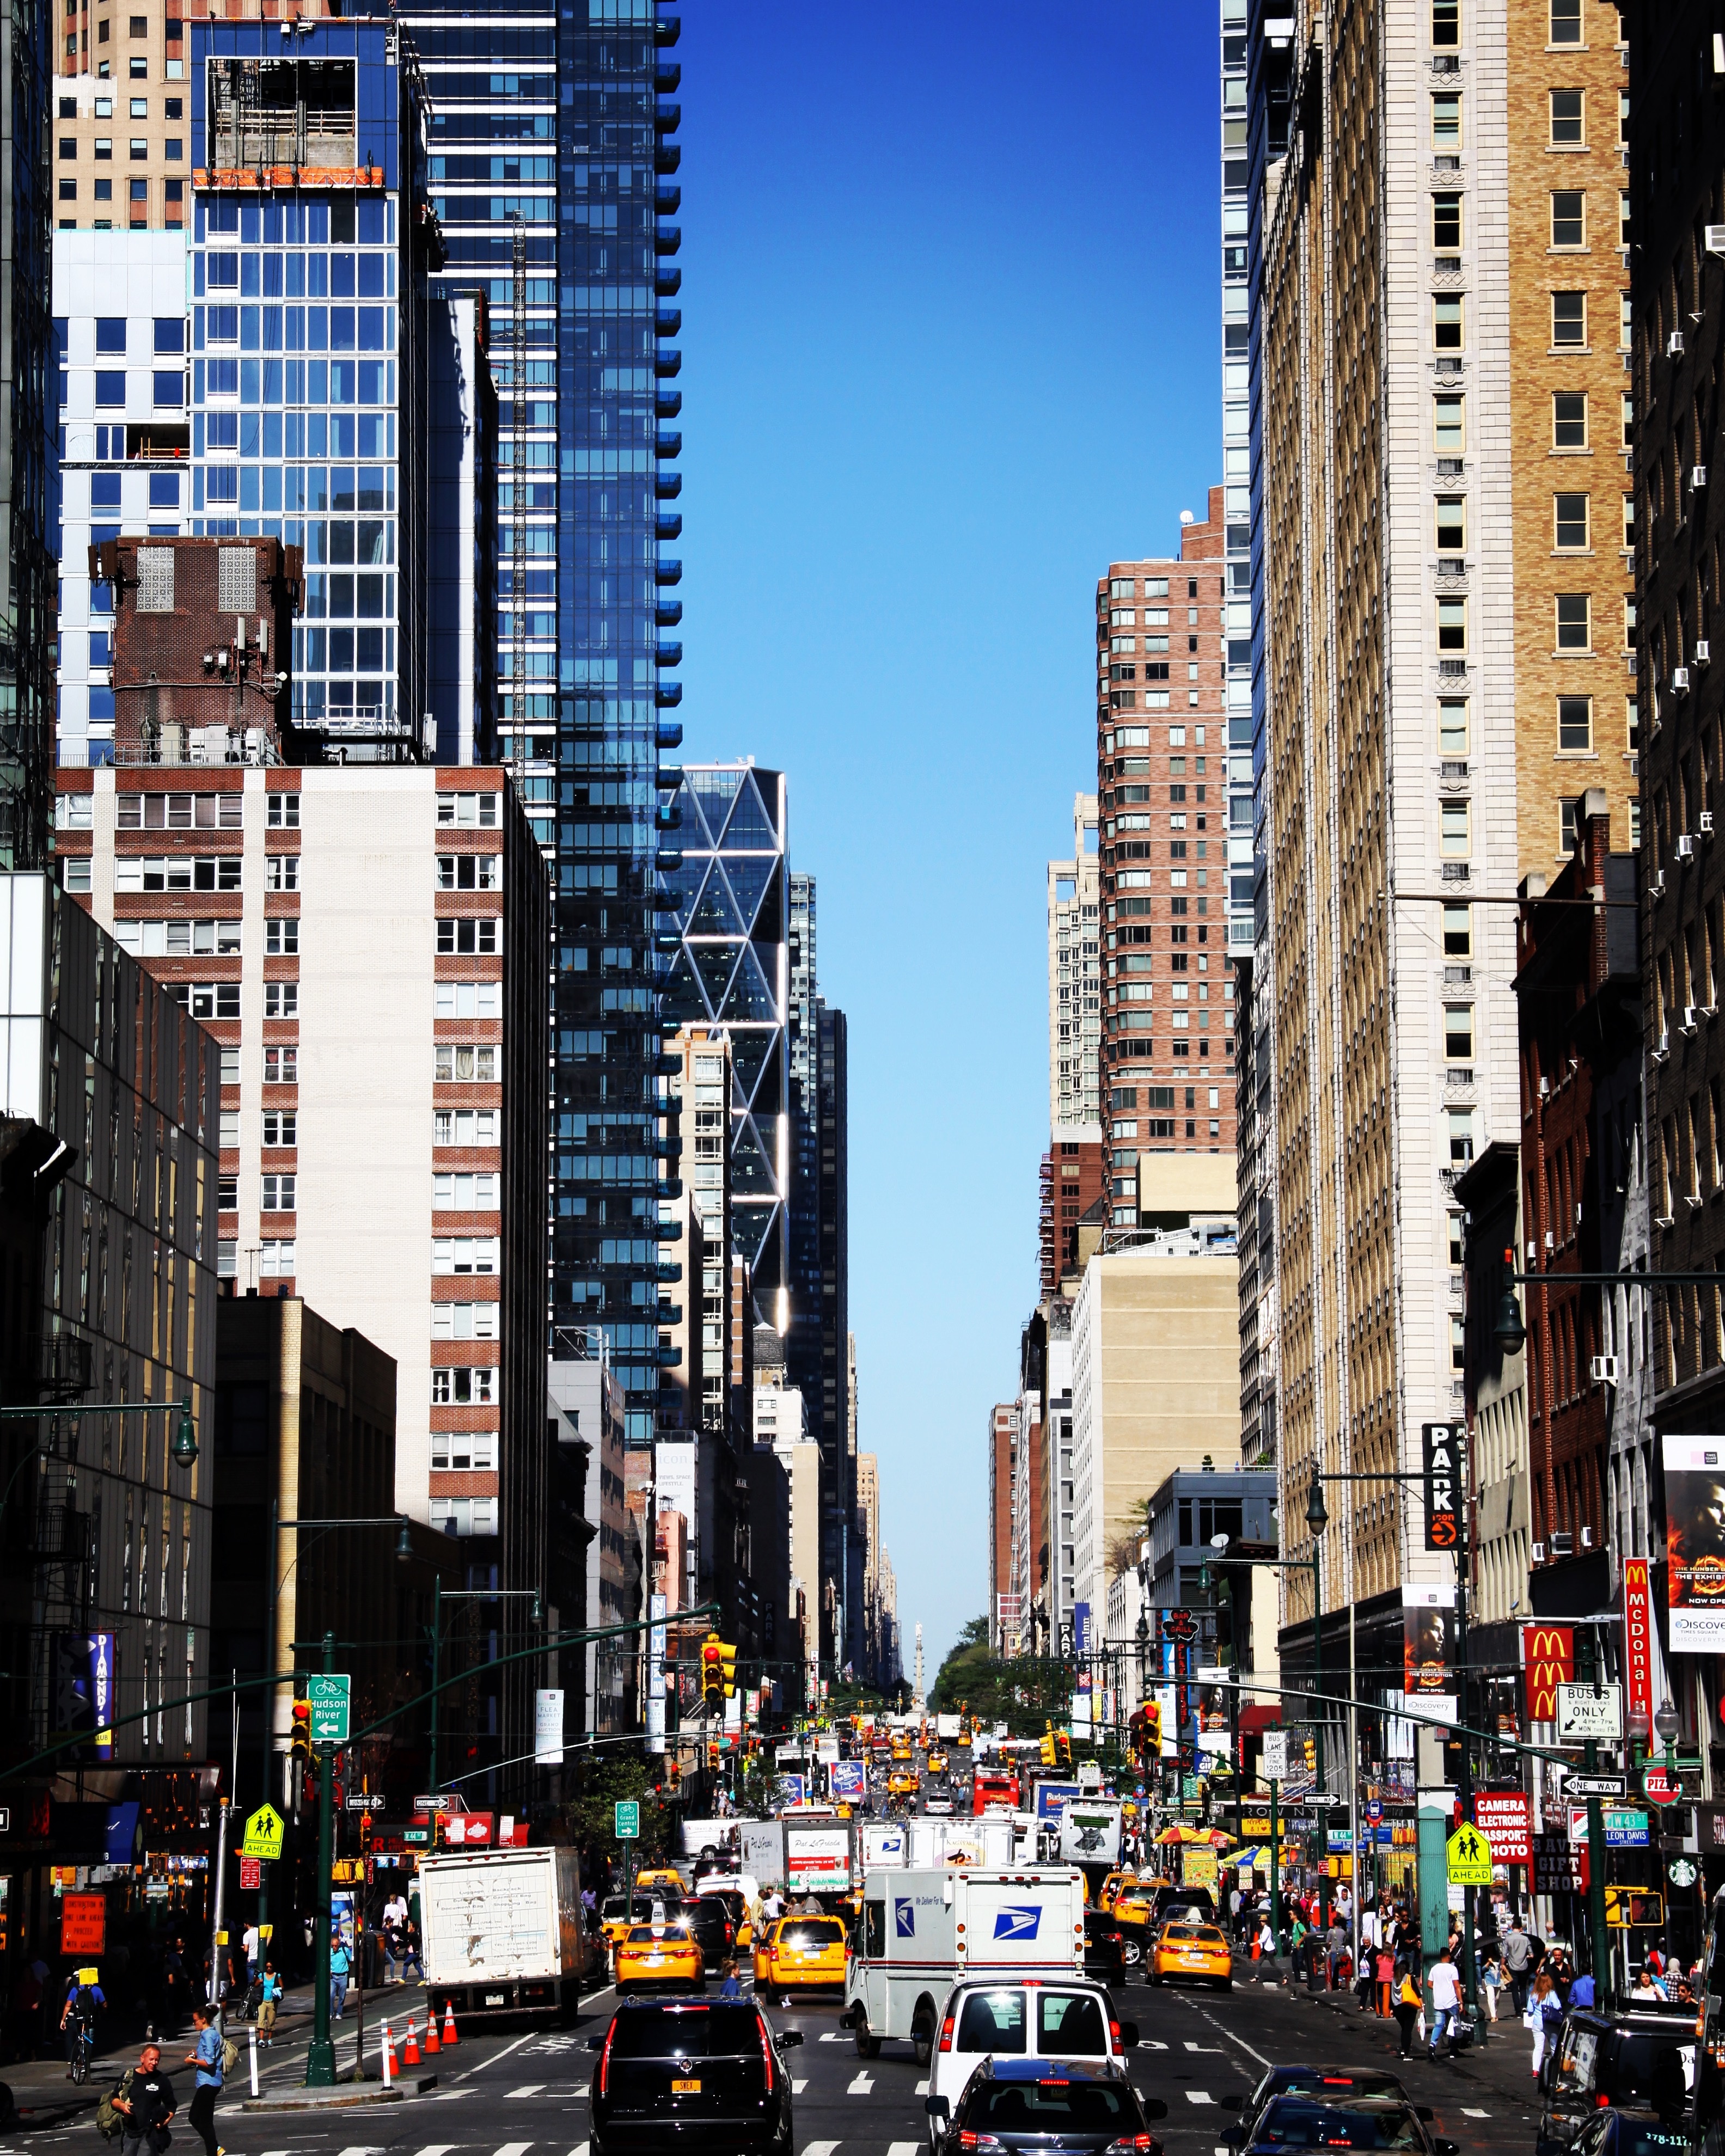
road, skyline, street, city, skyscraper, cityscape, downtown, lane, tower block, metropolis, neighbourhood, urban area, residential area, human settlement, metropolitan area